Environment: real
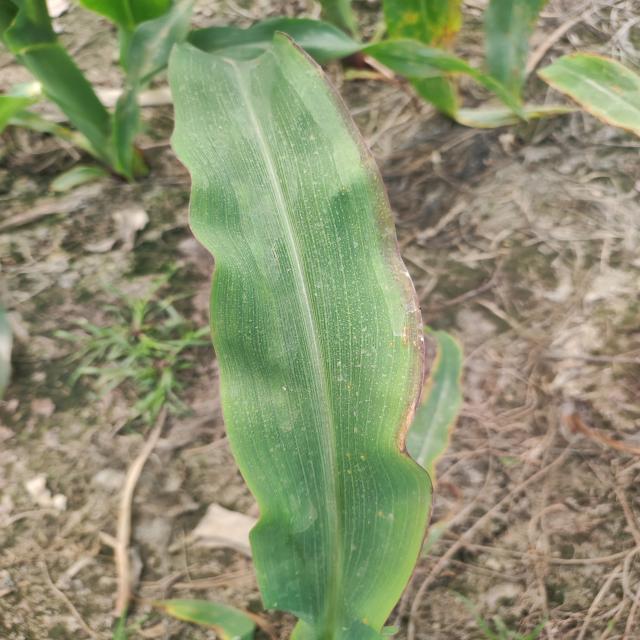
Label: phosphorus_deficiency